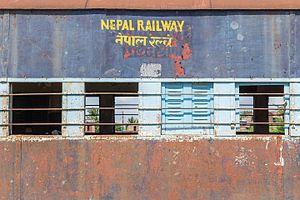
Janakpur est une ville du Népal située dans le district de Dhanusha, au sud du Teraï. Janakpur se trouve 200 km au sud-est de Katmandou, et à 22 km de la frontière entre l'Inde et le Népal. Au recensement de 2011, la ville comptait 97 776 habitants.